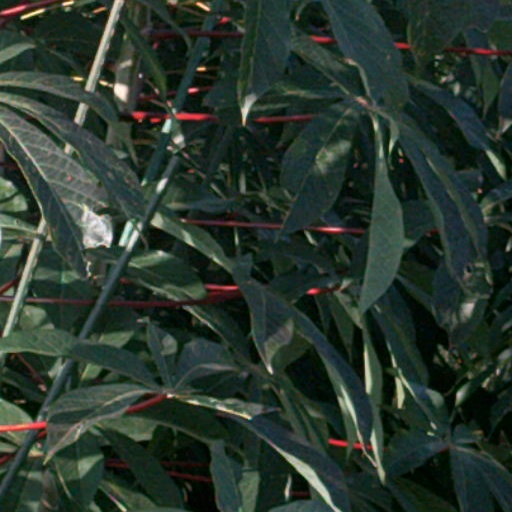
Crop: cassava